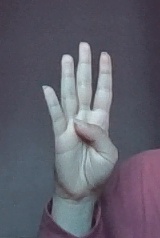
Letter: kaaf